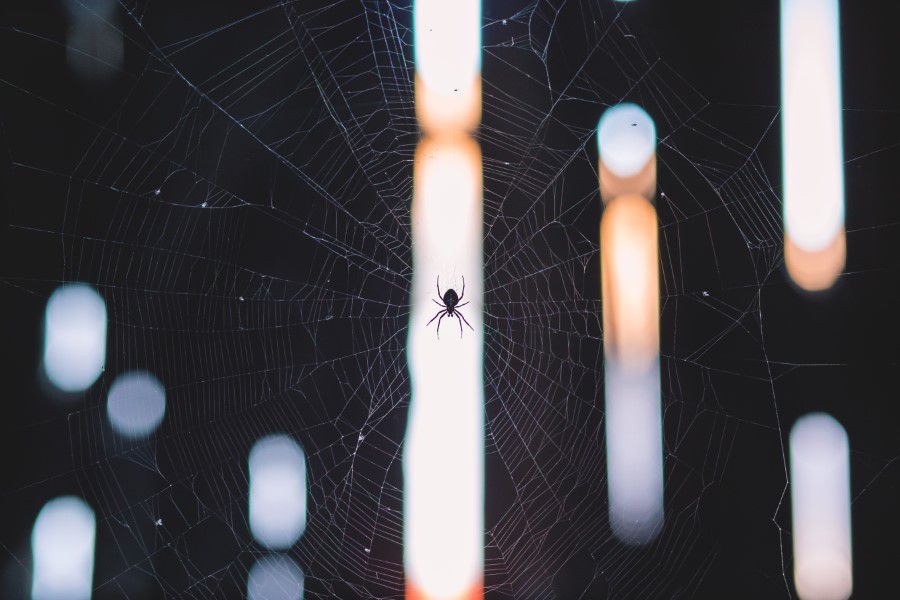
finger, hand, font, Colorfulness